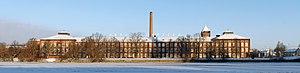
Johan Karl August Krook est un architecte finlandais.
L'Usine de coton de Pori est un bâtiment situé au centre de la ville de Pori en Finlande.